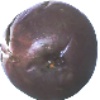
Label: passion_fruit